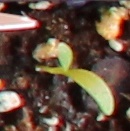
Label: Sugar beet